The Rock of Faith

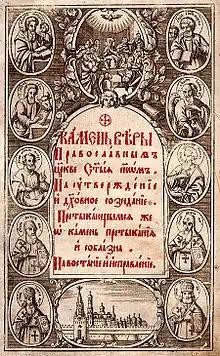
"The Rock of Faith", 1749 printing

The Rock of Faith, a.k.a. The Stone of Faith, is a major anti-Protestant treatise written by archbishop, Stefan Yavorsky in 1713–1715. Its full title "The Stone of faith: for the sons of the holy Orthodox Church — for affirmation and spiritual creation; for those who stumble over a block of stumbling and temptation — for getting up and correcting", . Later it was also published under the title, The Stone of Faith of the Orthodox Catholic Eastern Church,